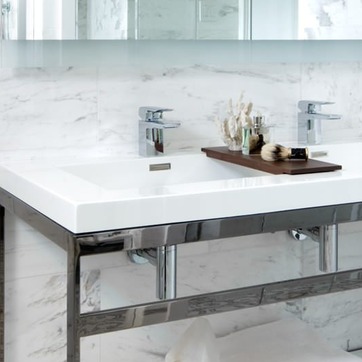
Material: ceramic